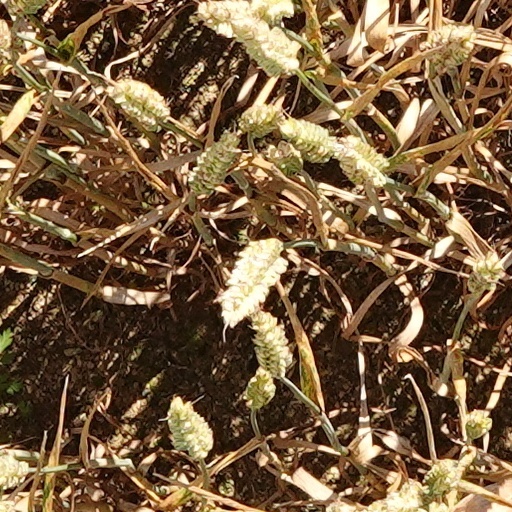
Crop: wheat